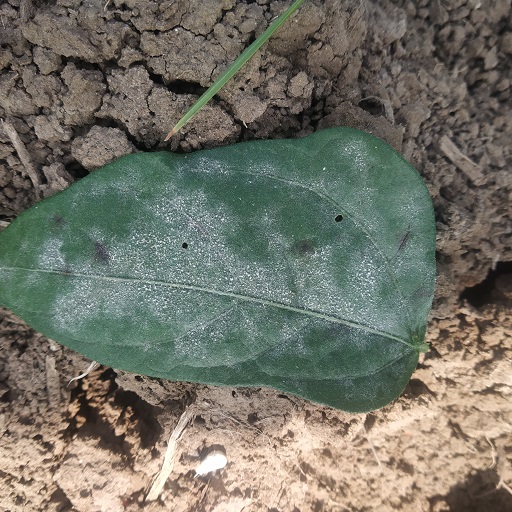
Label: Powdery Mildew